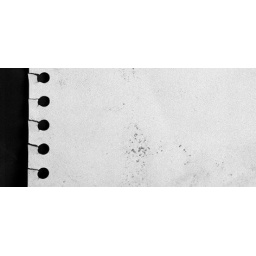
White paper in a red background